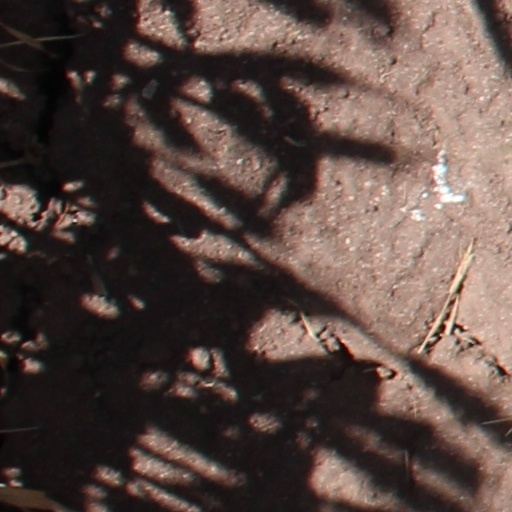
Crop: wheat